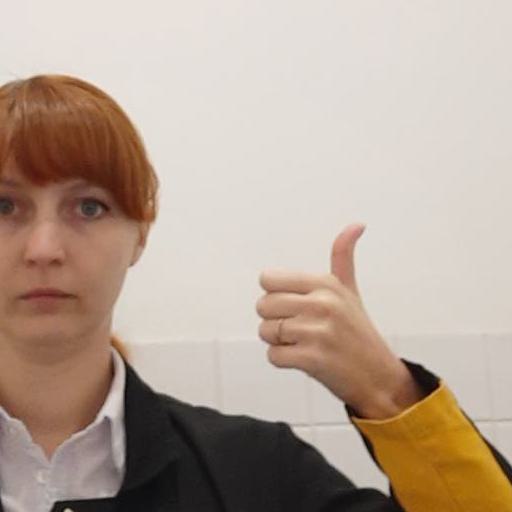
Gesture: like